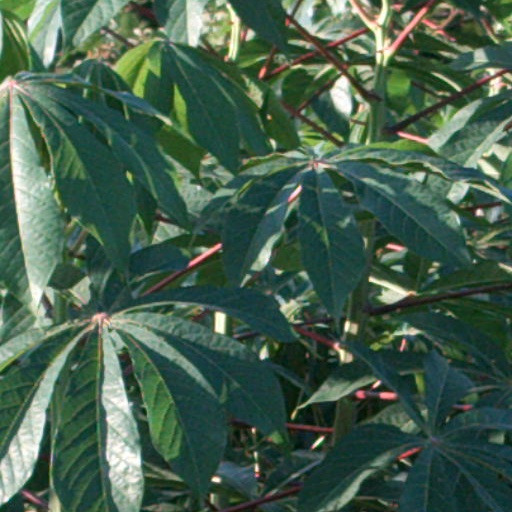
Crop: cassava